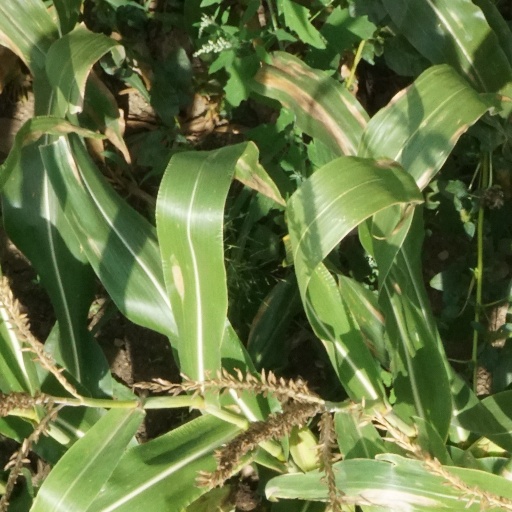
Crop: maize; corn